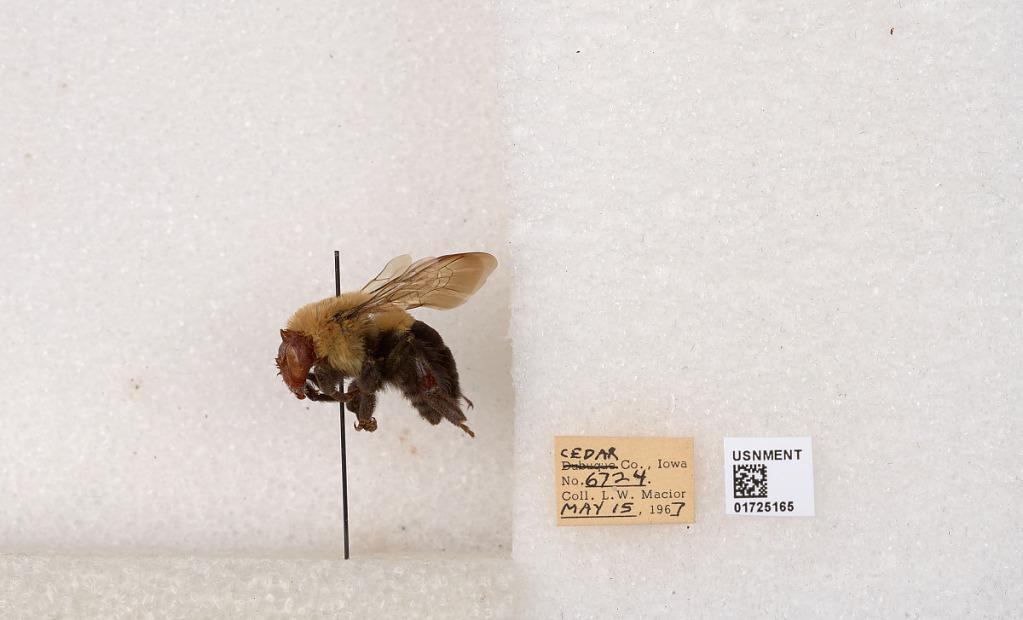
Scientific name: Bombus impatiens Cresson
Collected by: L. Macior
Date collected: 1967-5-15
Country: United States
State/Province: Iowa
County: Cedar
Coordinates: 41.7723, -91.1324